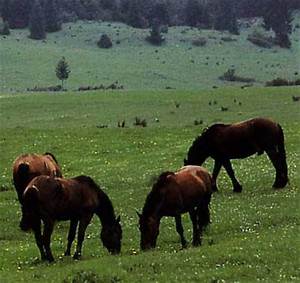
Label: cavallo